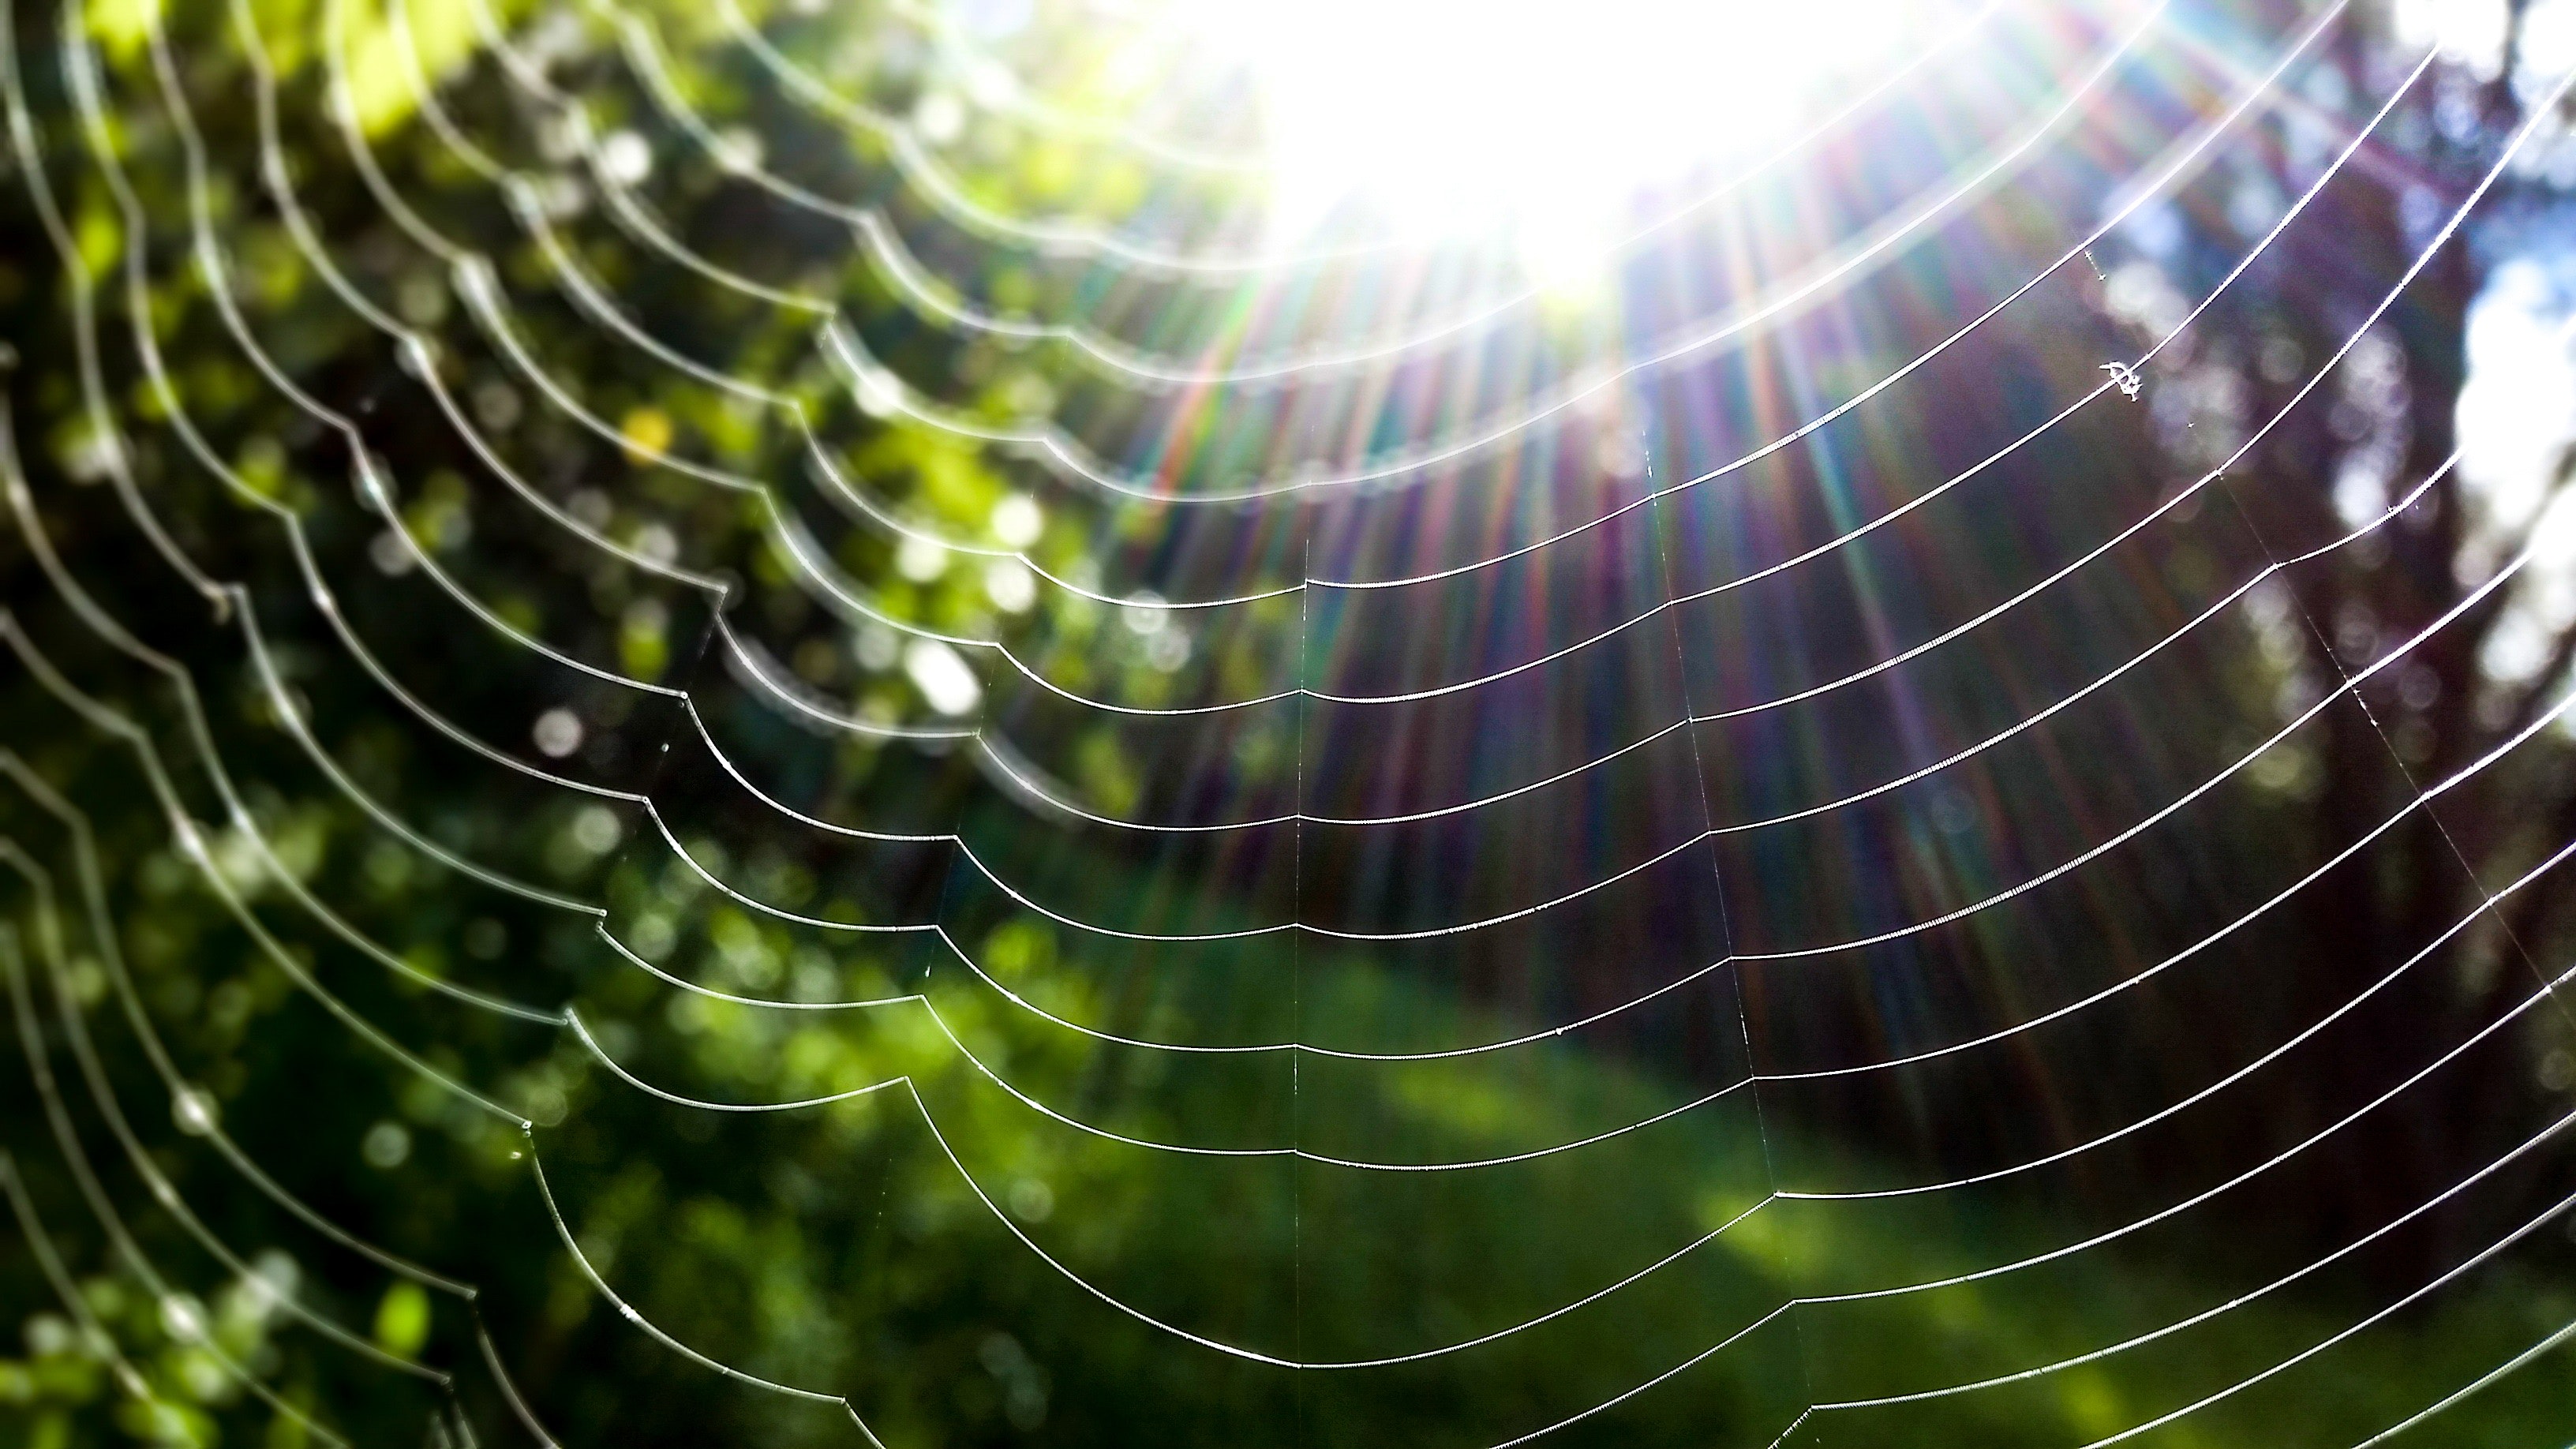
spider web, green, water, vegetation, light, macro photography, leaf, close up, sunlight, pattern, organism, design, plant, terrestrial plant, wildlife, natural material, photography, invertebrate, black hair